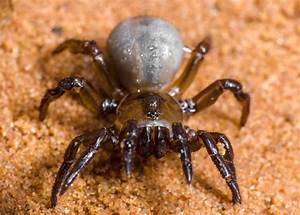
Label: spider